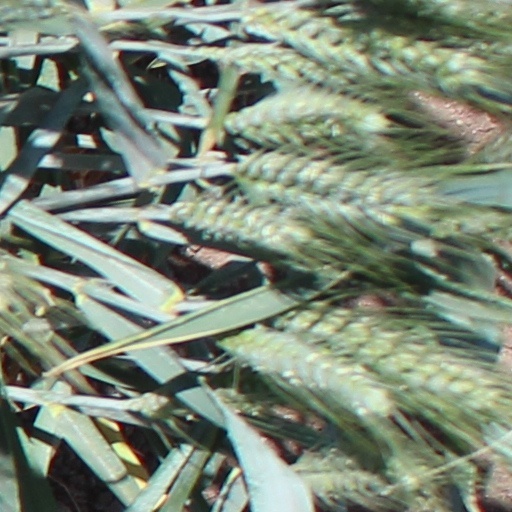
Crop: wheat